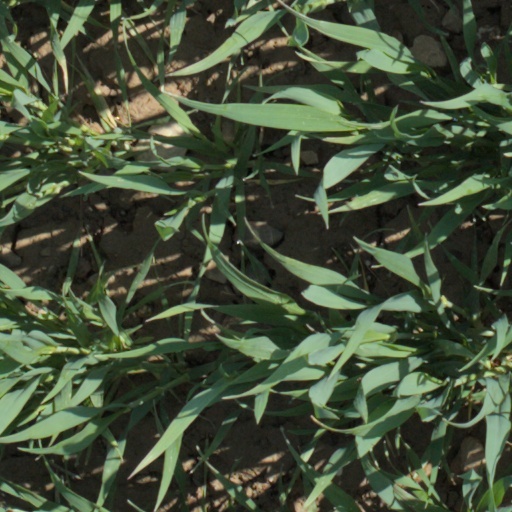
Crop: wheat